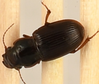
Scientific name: Cratacanthus dubius
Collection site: North Sterling NEON (STER), plot STER_035